Thomas R. R. Cobb

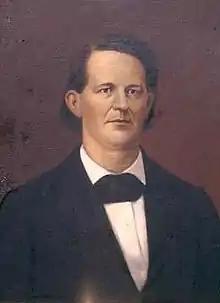
T. R. R. Cobb by Horace James Bradley

Thomas Reade Rootes Cobb (April 10, 1823 – December 13, 1862), also known as T. R. R. Cobb, was an American lawyer, author, politician, and Confederate States Army officer, killed in the Battle of Fredericksburg during the American Civil War. He was the brother of noted Confederate statesman Howell Cobb.